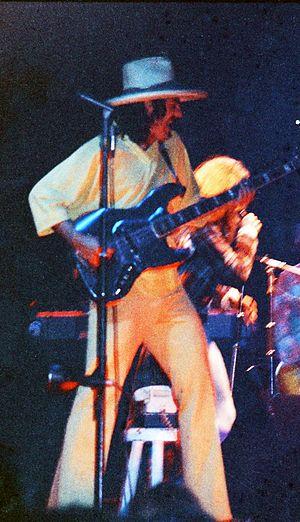
Jeffrey Hammond ou Jeffrey Hammond-Hammond est un bassiste et peintre anglais, membre du groupe de rock progressif Jethro Tull de 1971 à 1975.